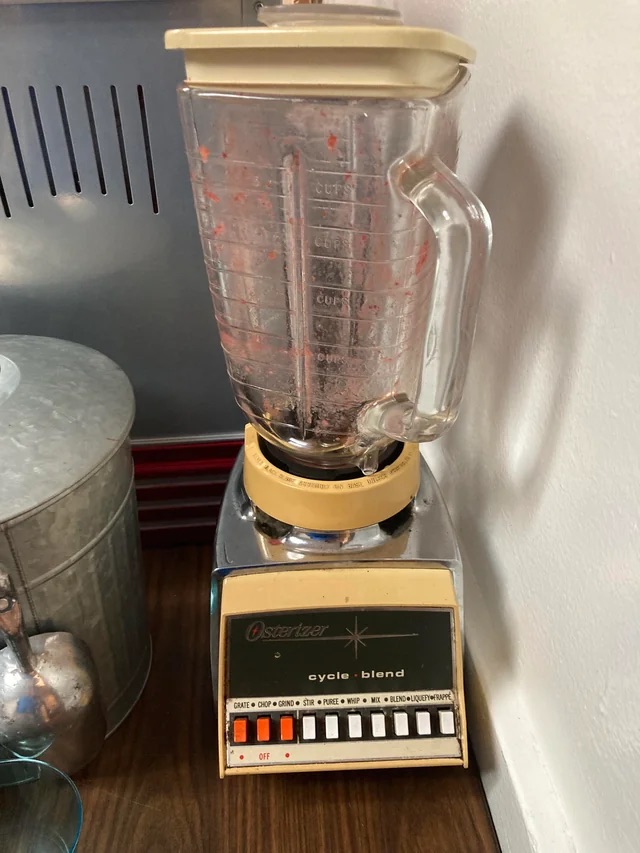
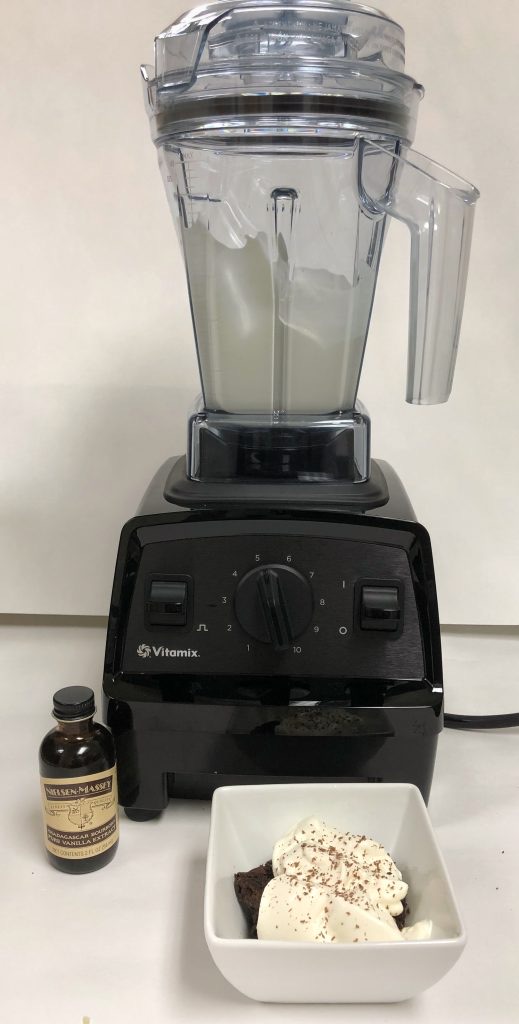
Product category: items_blender
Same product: no